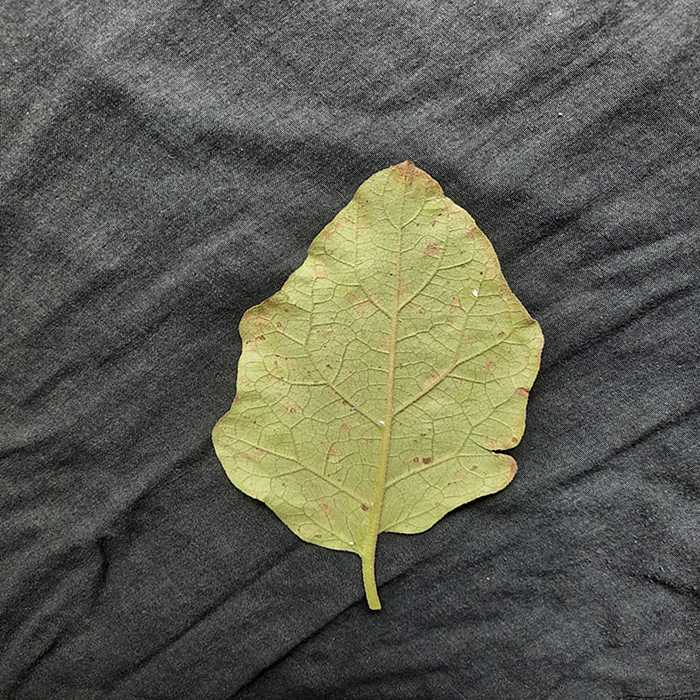
Plant: Eggplant
Label: Eggplant Cercopora leaf spot